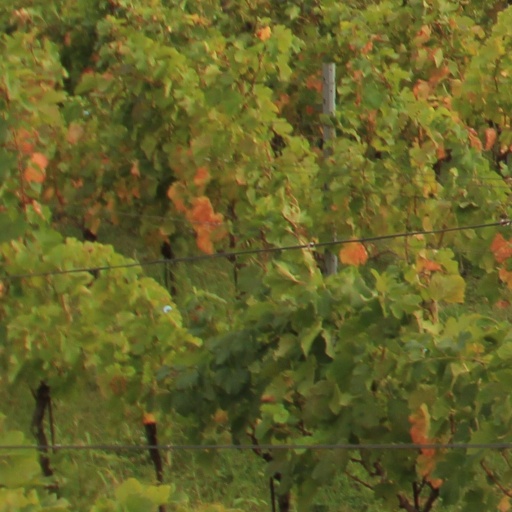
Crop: grape